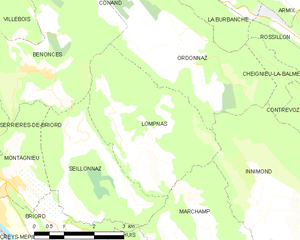
Carte des communes françaises: Lompnas